Helicopsis striata

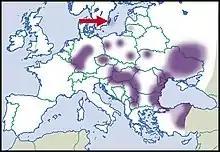
Distribution

Populations from Ukraine, Moldova, Romania and Russia that were previously considered to be "H. striata" are actually representing "Helicopsis lunulata" (Krynicki, 1833) or in some cases "Helicopsis filimargo" (Krynicki, 1833).